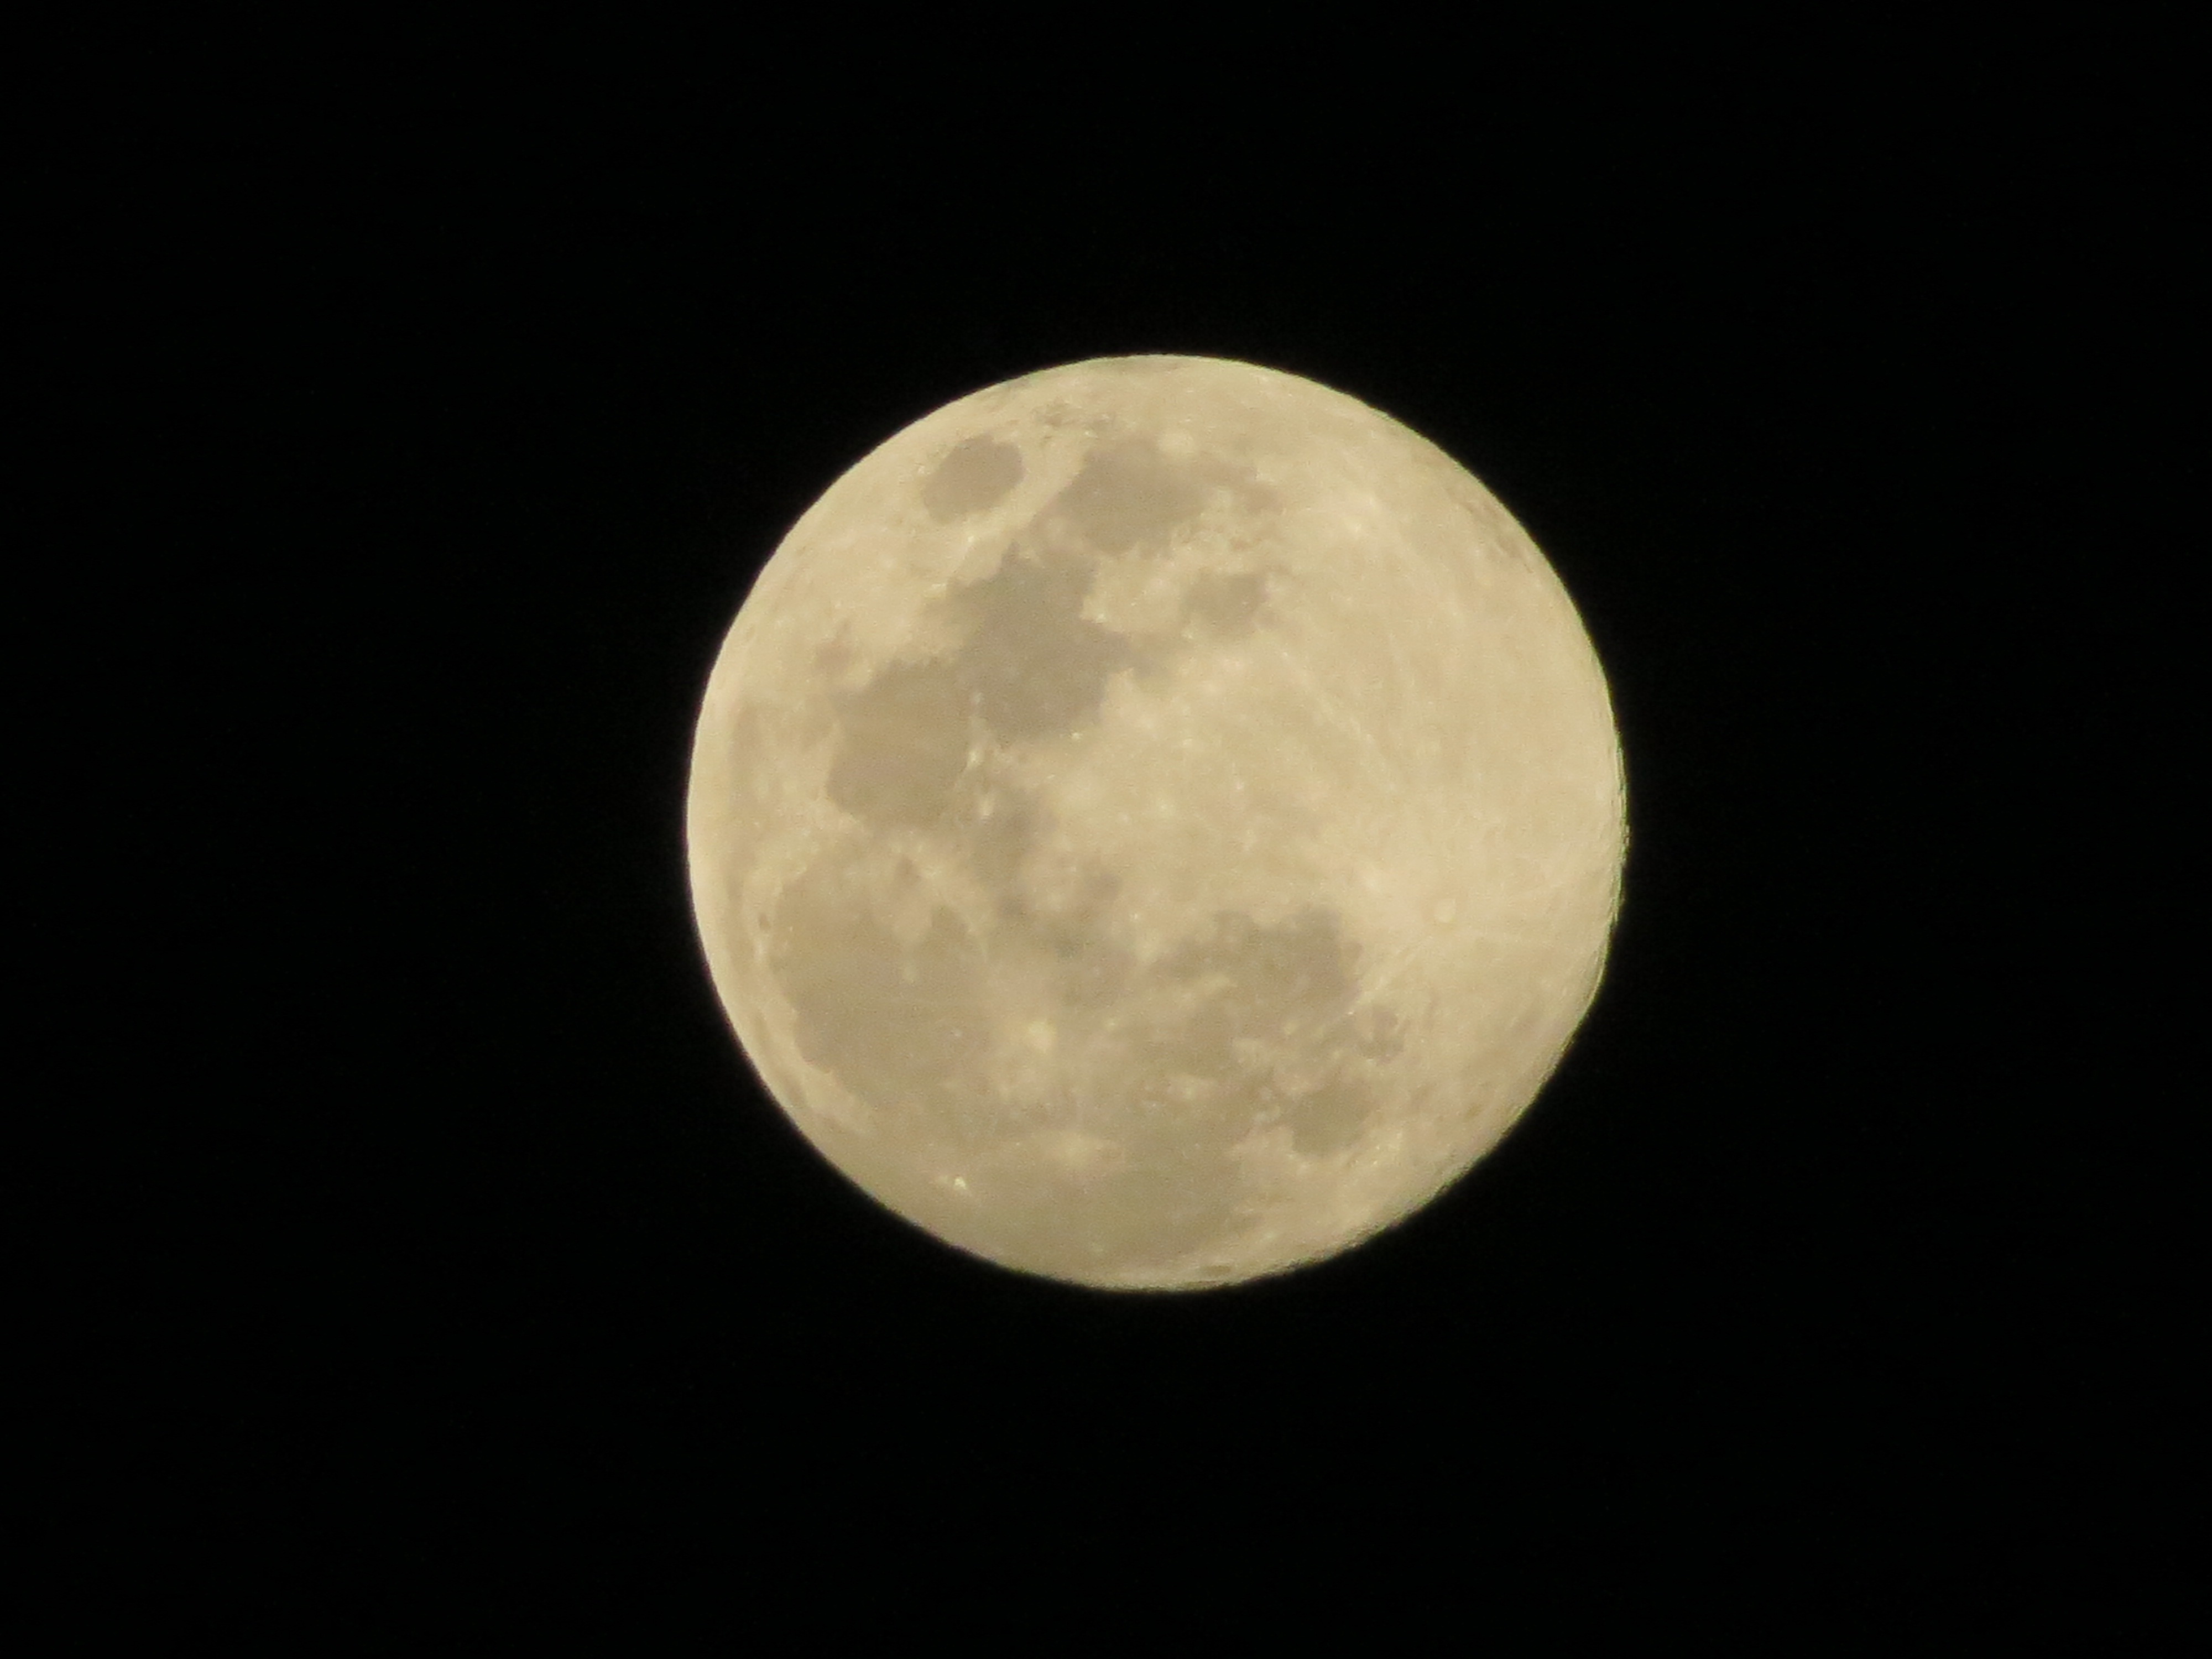
nature, sky, night, atmosphere, moon, full moon, circle, astronomical object, celestial event